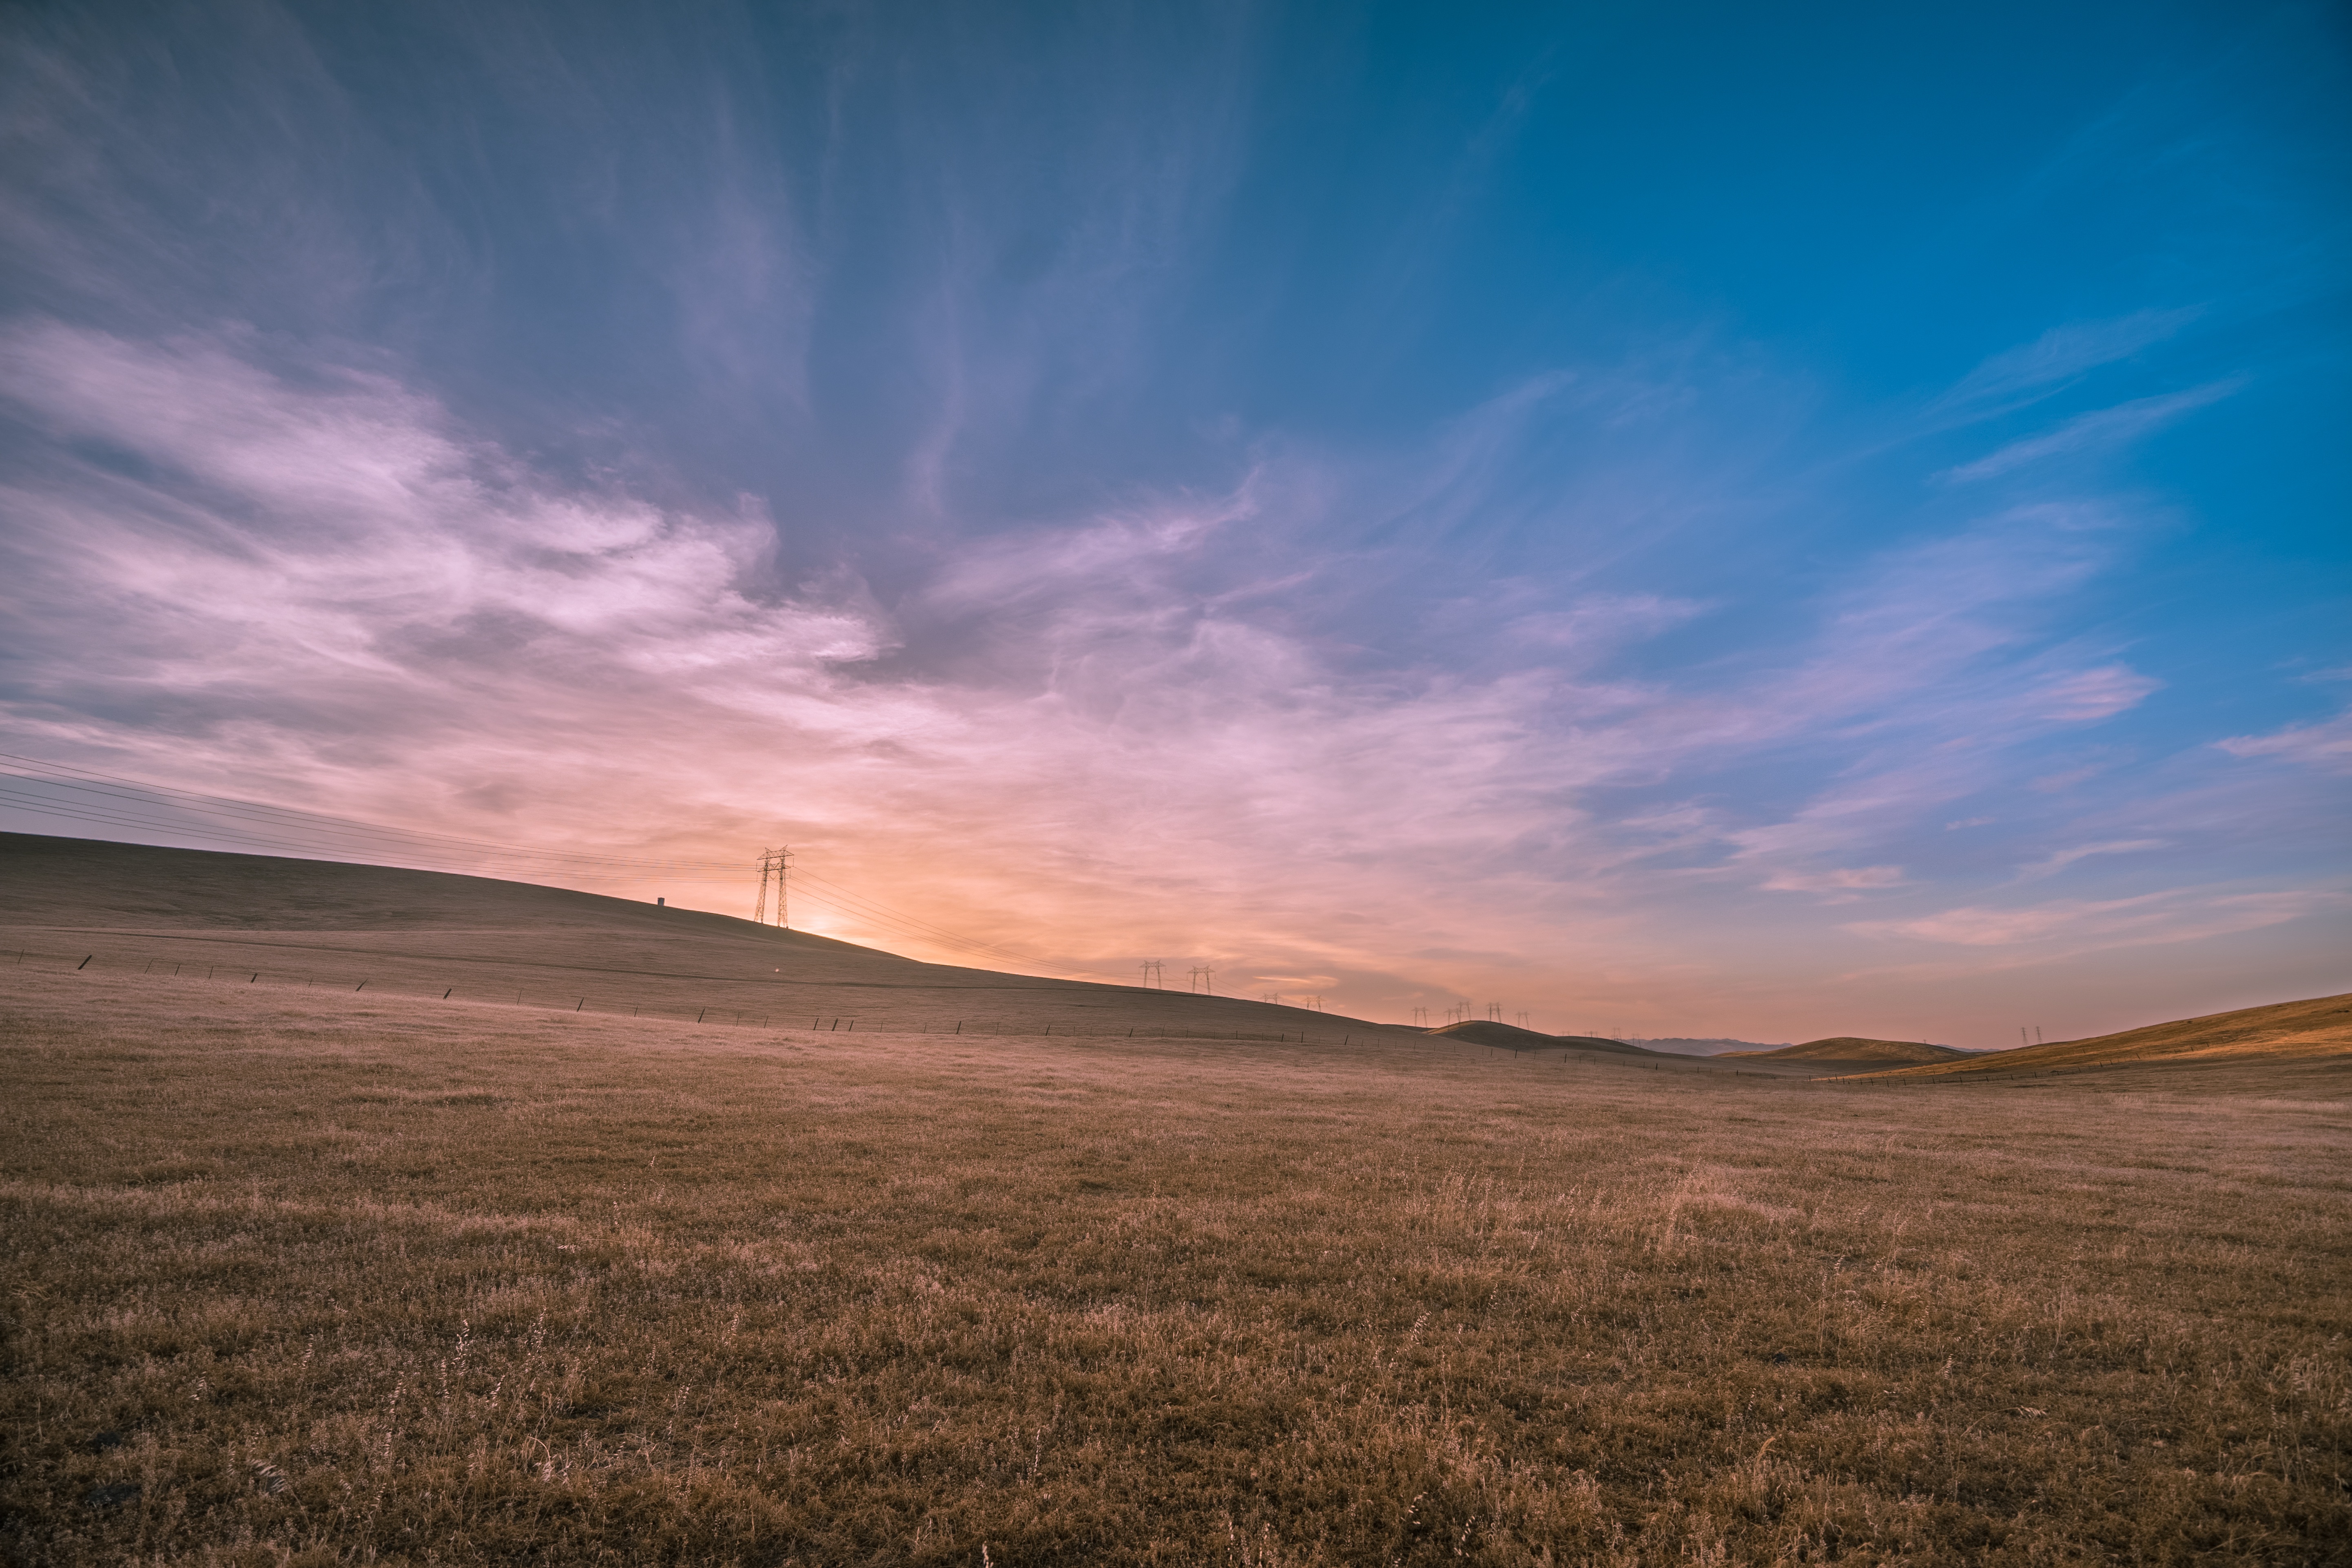
landscape, nature, grass, horizon, mountain, cloud, sky, sun, sunrise, sunset, field, prairie, sunlight, morning, hill, dawn, atmosphere, dusk, evening, plain, grassland, plateau, afterglow, steppe, meteorological phenomenon, atmospheric phenomenon